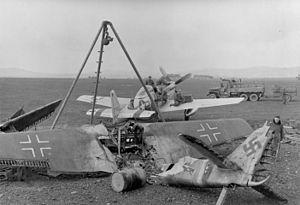
L'aérodrome de Mainz-Finthen est un aérodrome situé près de Mayence, la capitale de Rhénanie-Palatinat. L'aérodorme est géré par le Flugplatz Mainz Betriebsgesellschaft mbH.